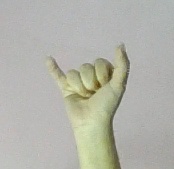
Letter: ya